Israeli cuisine

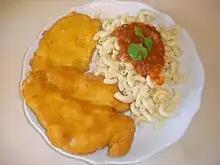
Breaded "schnitzel" with pasta

A variety of soups are enjoyed, particularly in the winter. Chicken soup has been a mainstay of Jewish cuisine since medieval times and is popular in Israel.